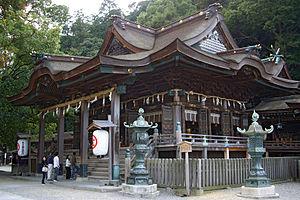
Kotohira-gū est un sanctuaire shinto situé dans le bourg de Kotohira du district de Nakatado, préfecture de Kagawa au Japon.